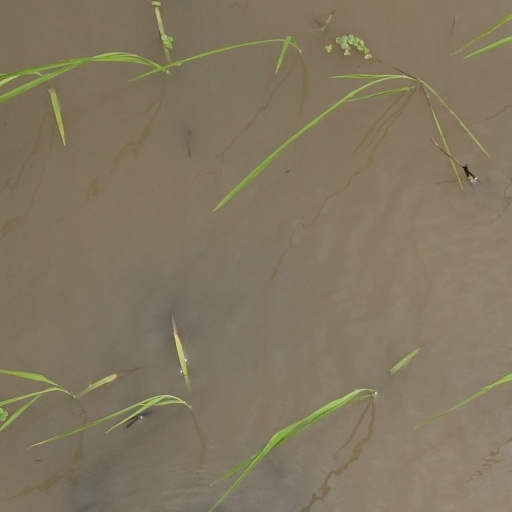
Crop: rice